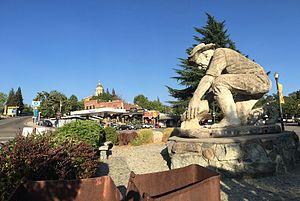
La ville d’Auburn est le siège du comté de Placer, en Californie, aux États-Unis. Au recensement de 2010 sa population était de 13 330 habitants. La ville est connue pour son histoire durant la Ruée vers l'or californienne et contient l'un des centres-villes les mieux préservés de l'État.